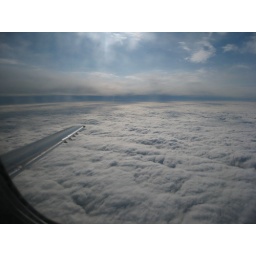
I love being over fluffy pillow clouds